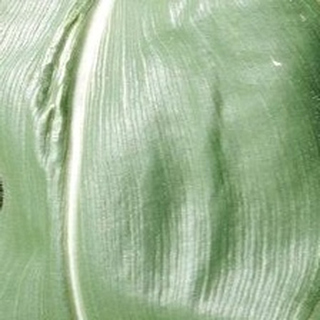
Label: healthy_corn